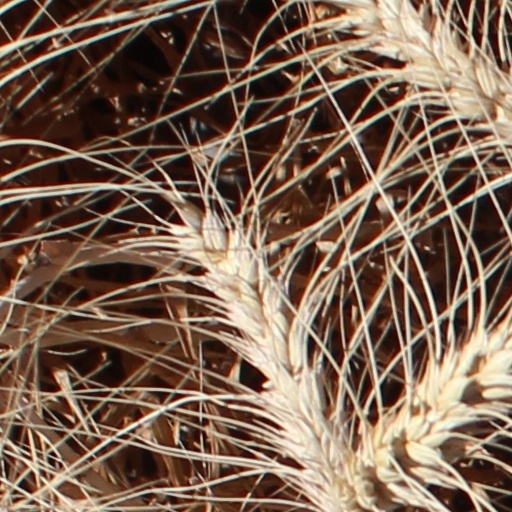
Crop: wheat